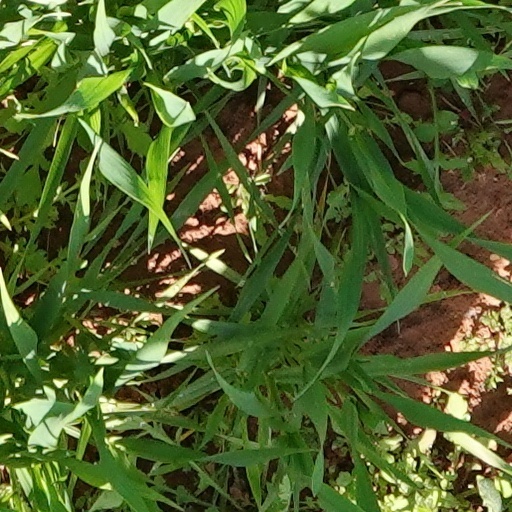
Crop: wheat